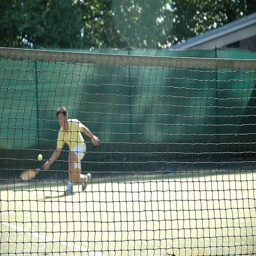
A man is squatting down on a tennis court.
A tennis player is trying to hit a ball.
A man hitting a tennis ball on a tennis court.
The man is hitting his tennis ball while outside.
A man is leaning down to hit a tennis ball.